Free Ingria

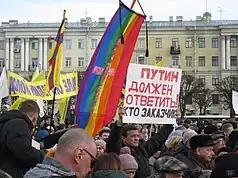
Ingrian separatists during 2019 Nemtsov memorial march with a banner saying: "Down with the Empire of Evil!"

The political activity of the movement during these years remained in line with federal protest activity. On May 1, 2016, “political Ingrians” took part in various protests with slogans like: “It's time to return this land to ourselves!”, “Ingria is our history!” and “Give me the archaeological museum on Cape Okhtinsky!” That is, all the demands were purely cultural and historical, and not political in nature. Supporters of the movement did not take part in election campaigns and did not try to get in touch with current politicians on the issue of unifying St. Petersburg and the Leningrad region into a single subject of the federation. The movement was focused on educational and ethnocultural events.